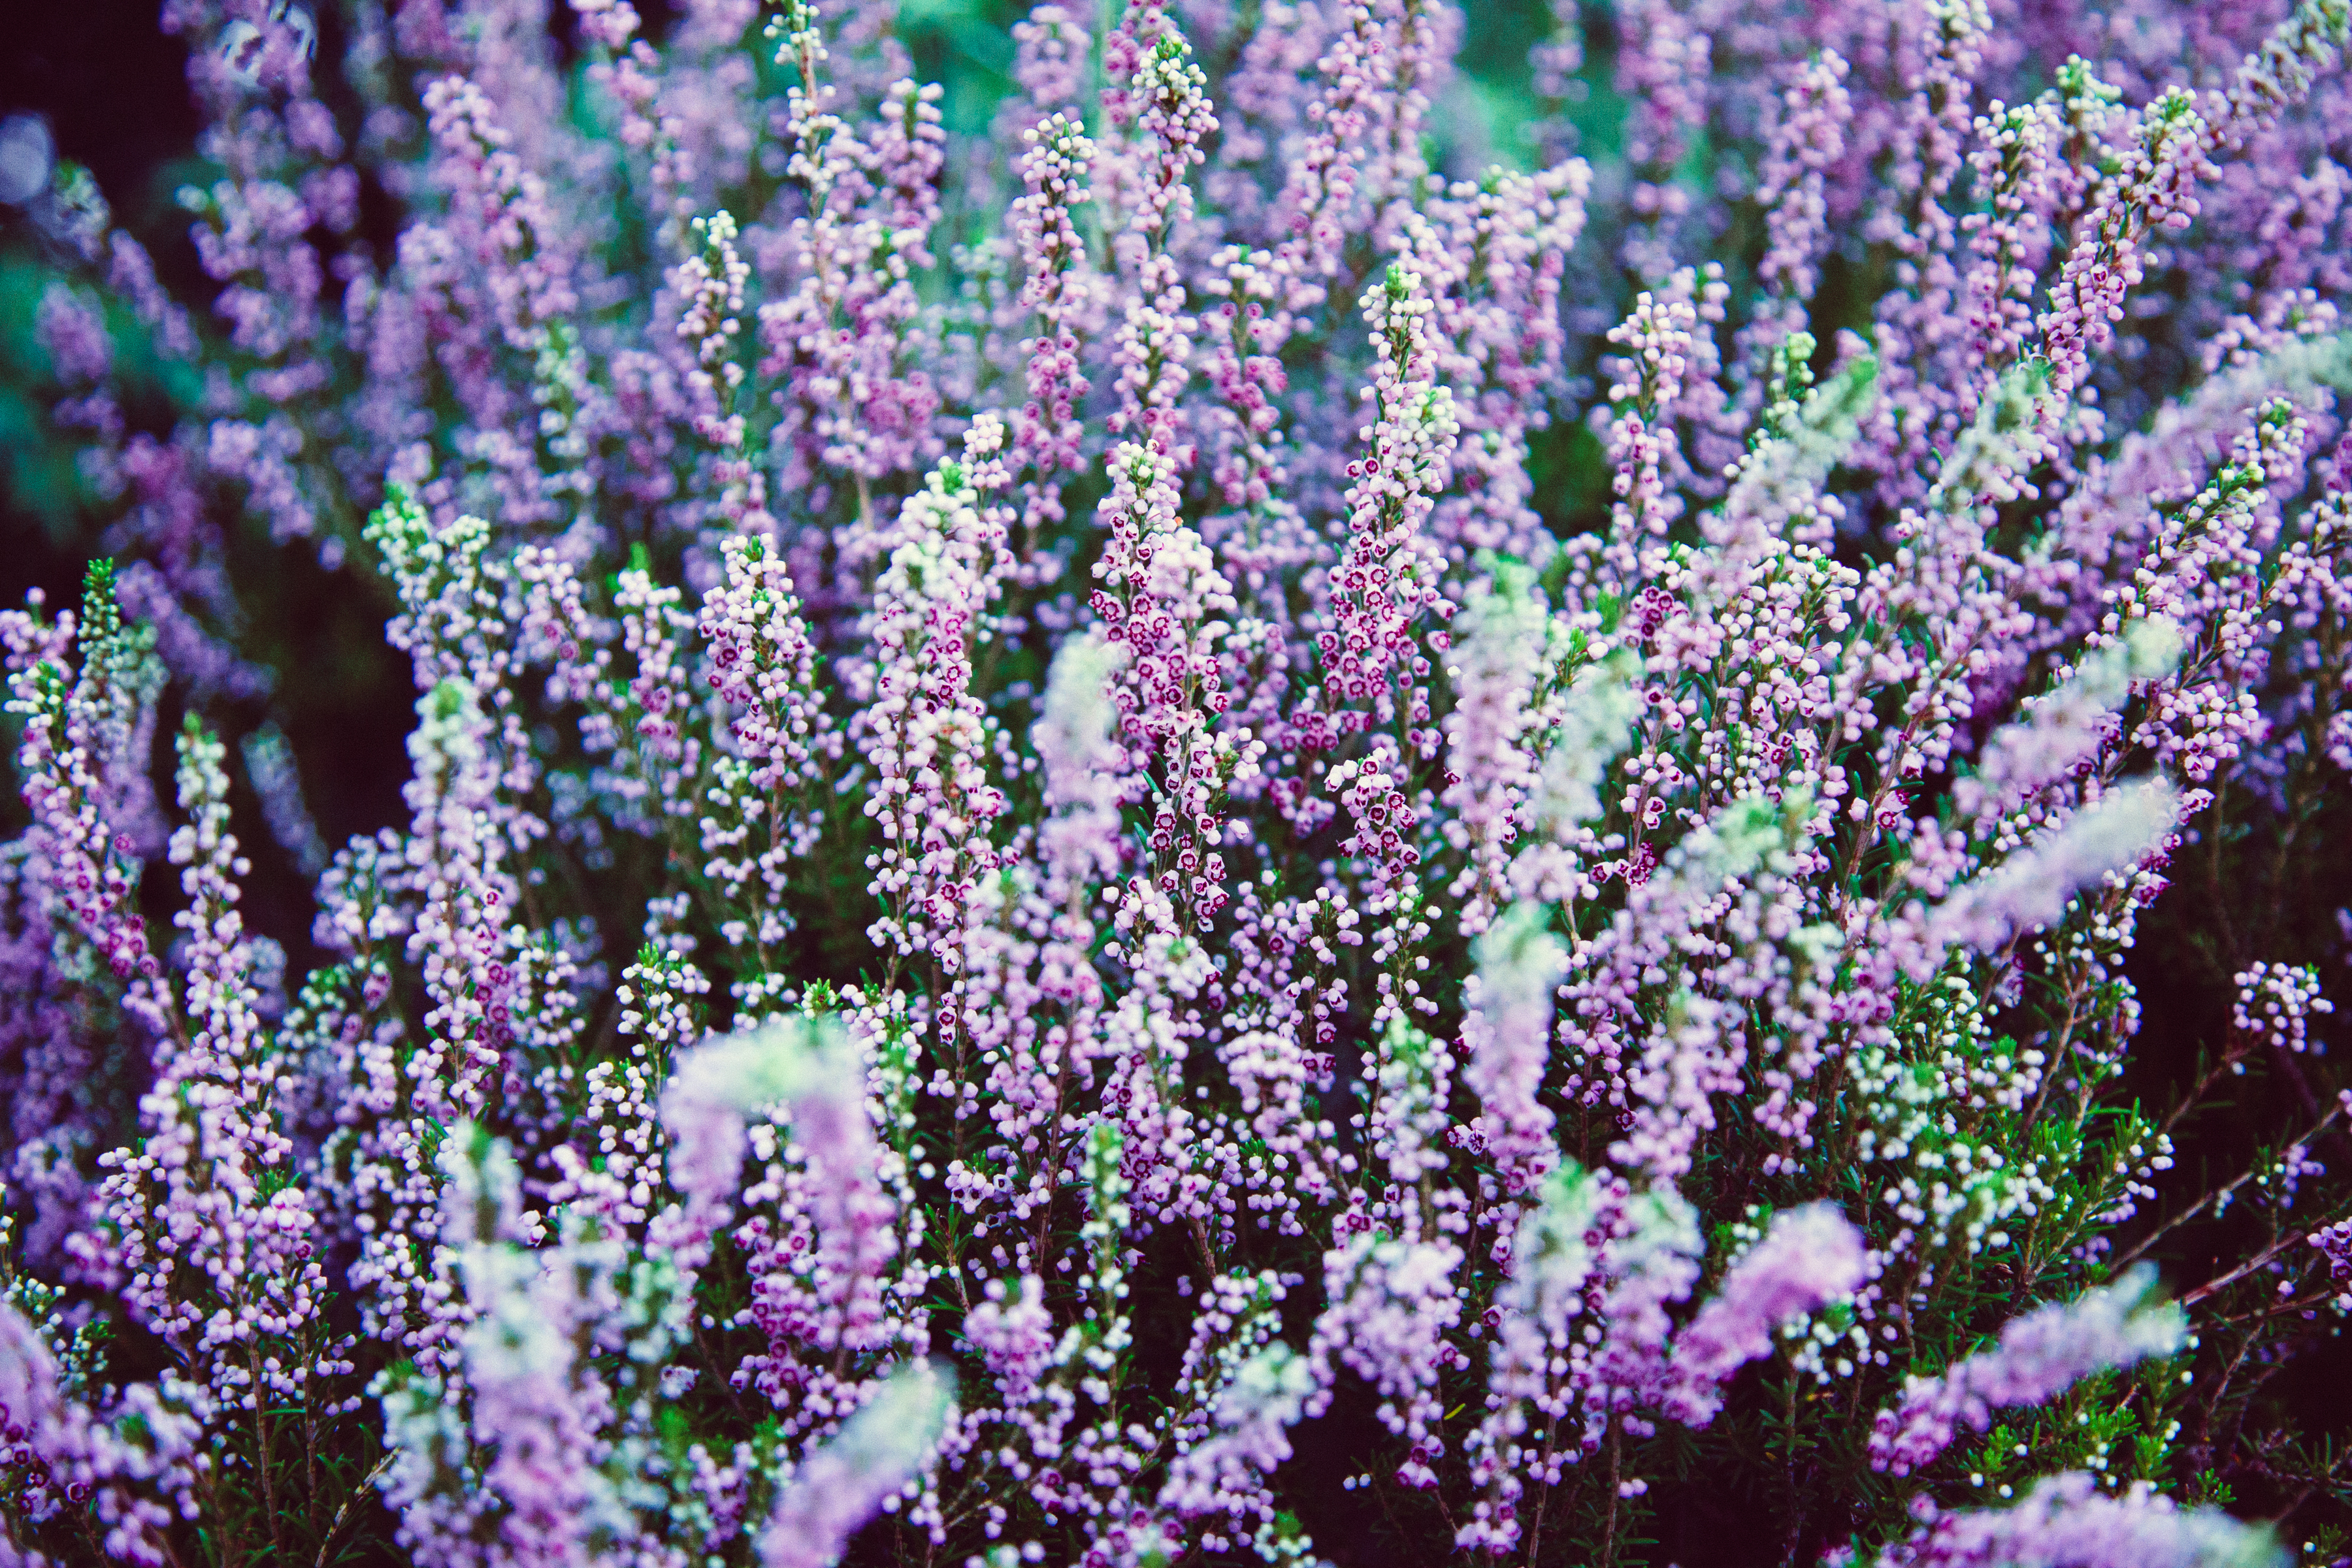
blossom, plant, flower, purple, herb, pink, flora, lavender, wildflower, shrub, lilac, flowering plant, annual plant, land plant, english lavender, breckland thyme, french lavender, hetaher